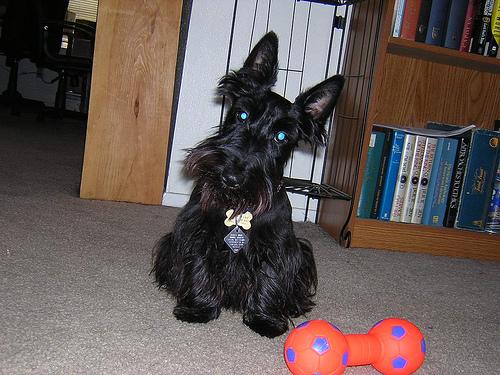
Breed: scottish terrier